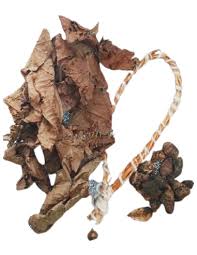
Lii am nataal la bob, ay xob yu baree-bari la ñu dajale. Mel ni wetam gi, bant.. bu mel ne sãri bant gu ñu dëngal. Ràbb ko, mel ni lu ko rawe ab sagar. Moo nekk ci wetam.